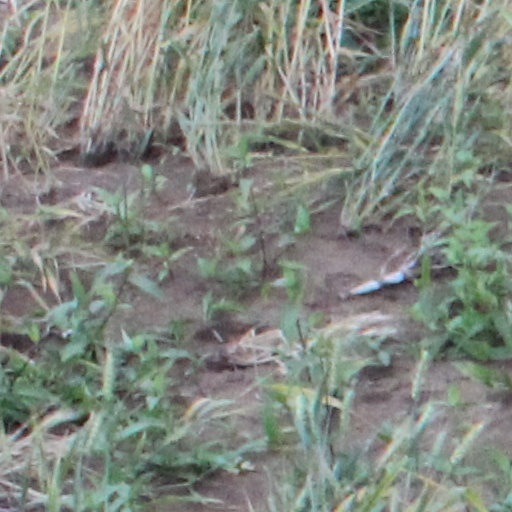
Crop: wheat